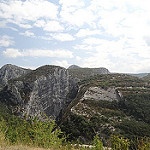
Scene: Outdoor